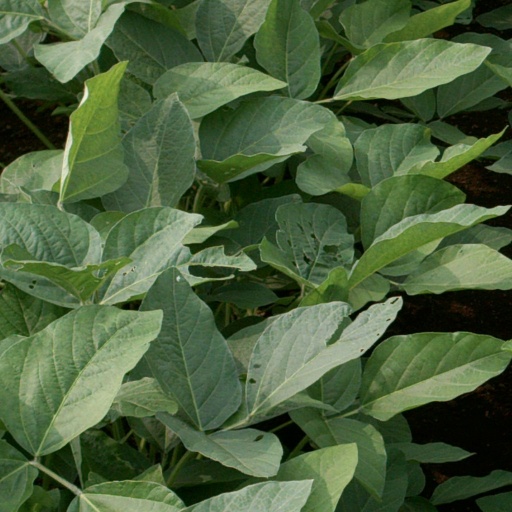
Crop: soybean